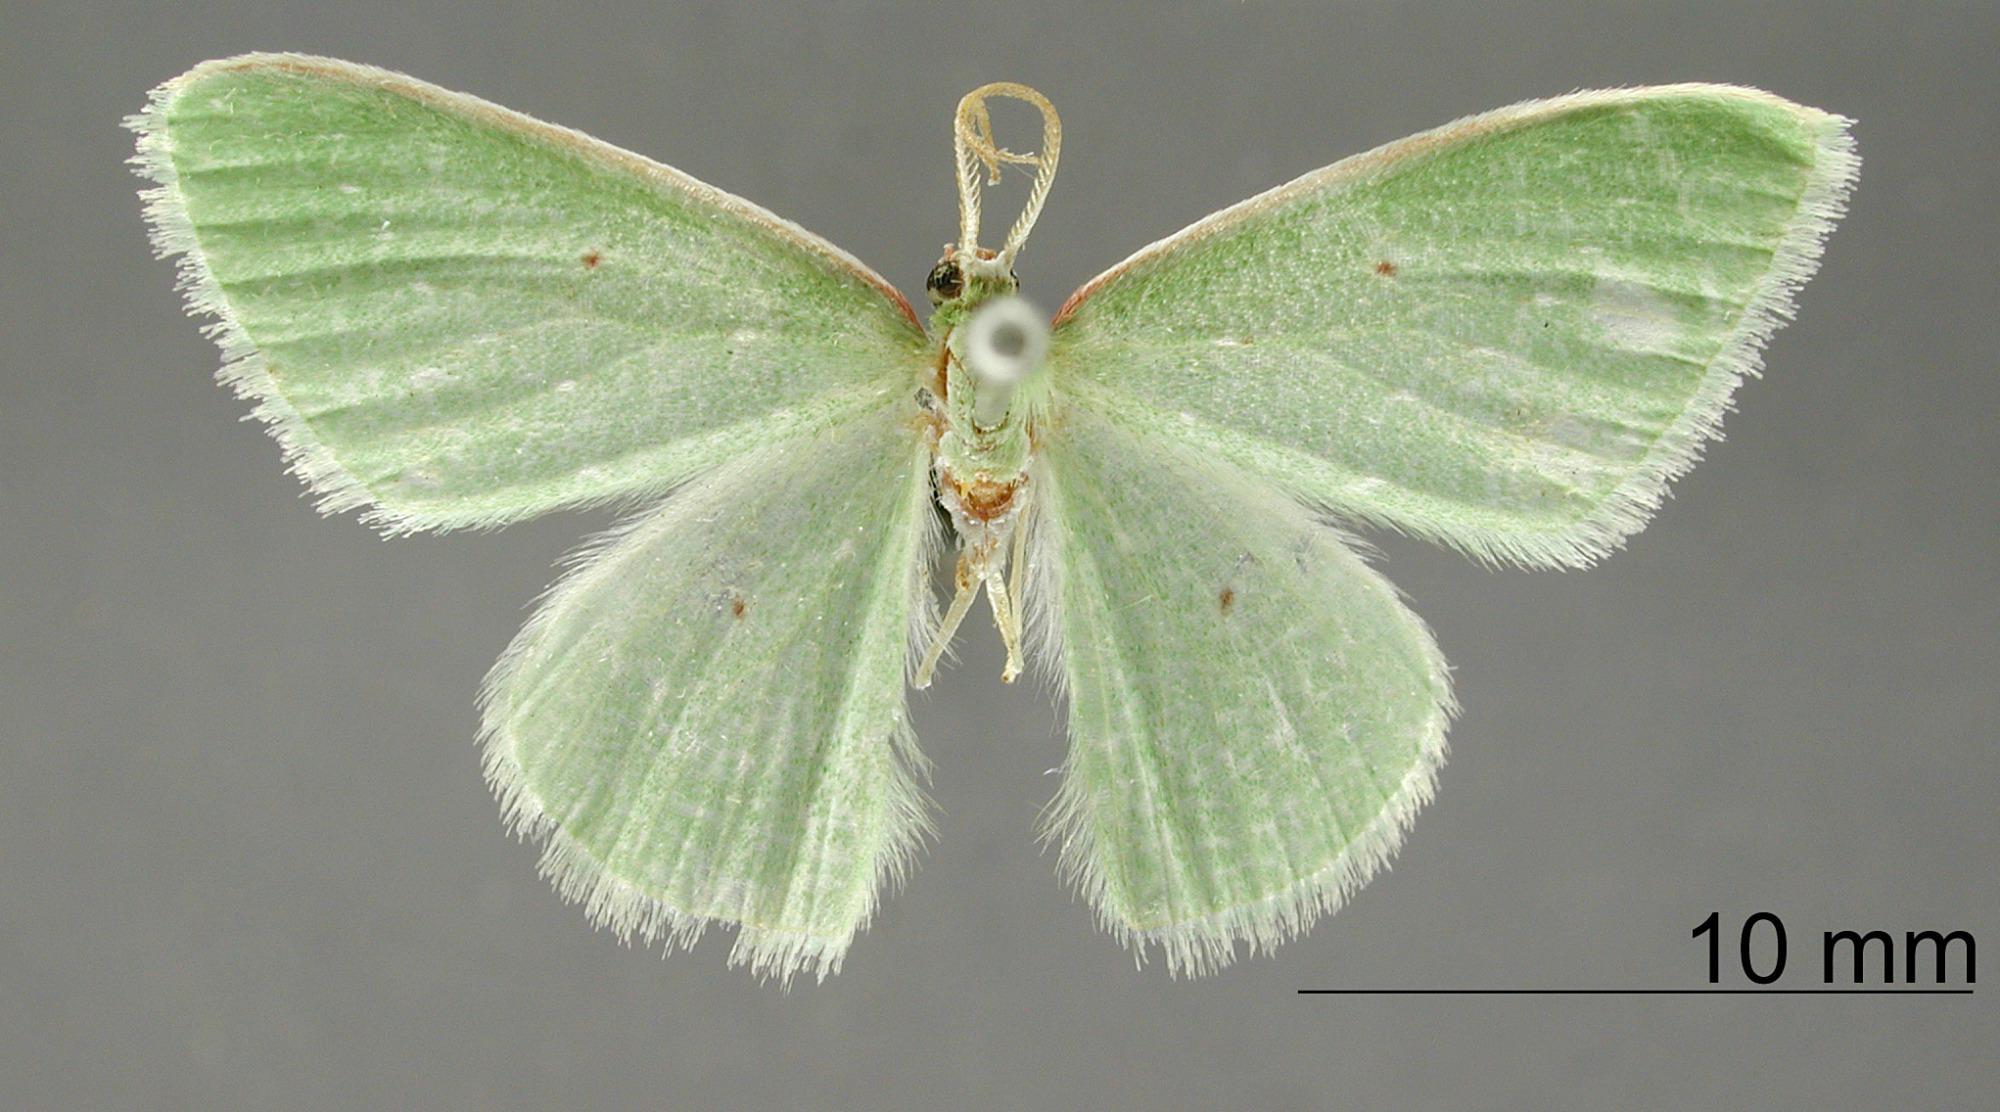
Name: Geometra licada
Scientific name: Geometra licada Dognin, 1898
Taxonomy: Animalia, Arthropoda, Insecta, Lepidoptera, Geometridae, Geometrinae
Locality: Environs de Loja, Loja, Ecuador
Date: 1890